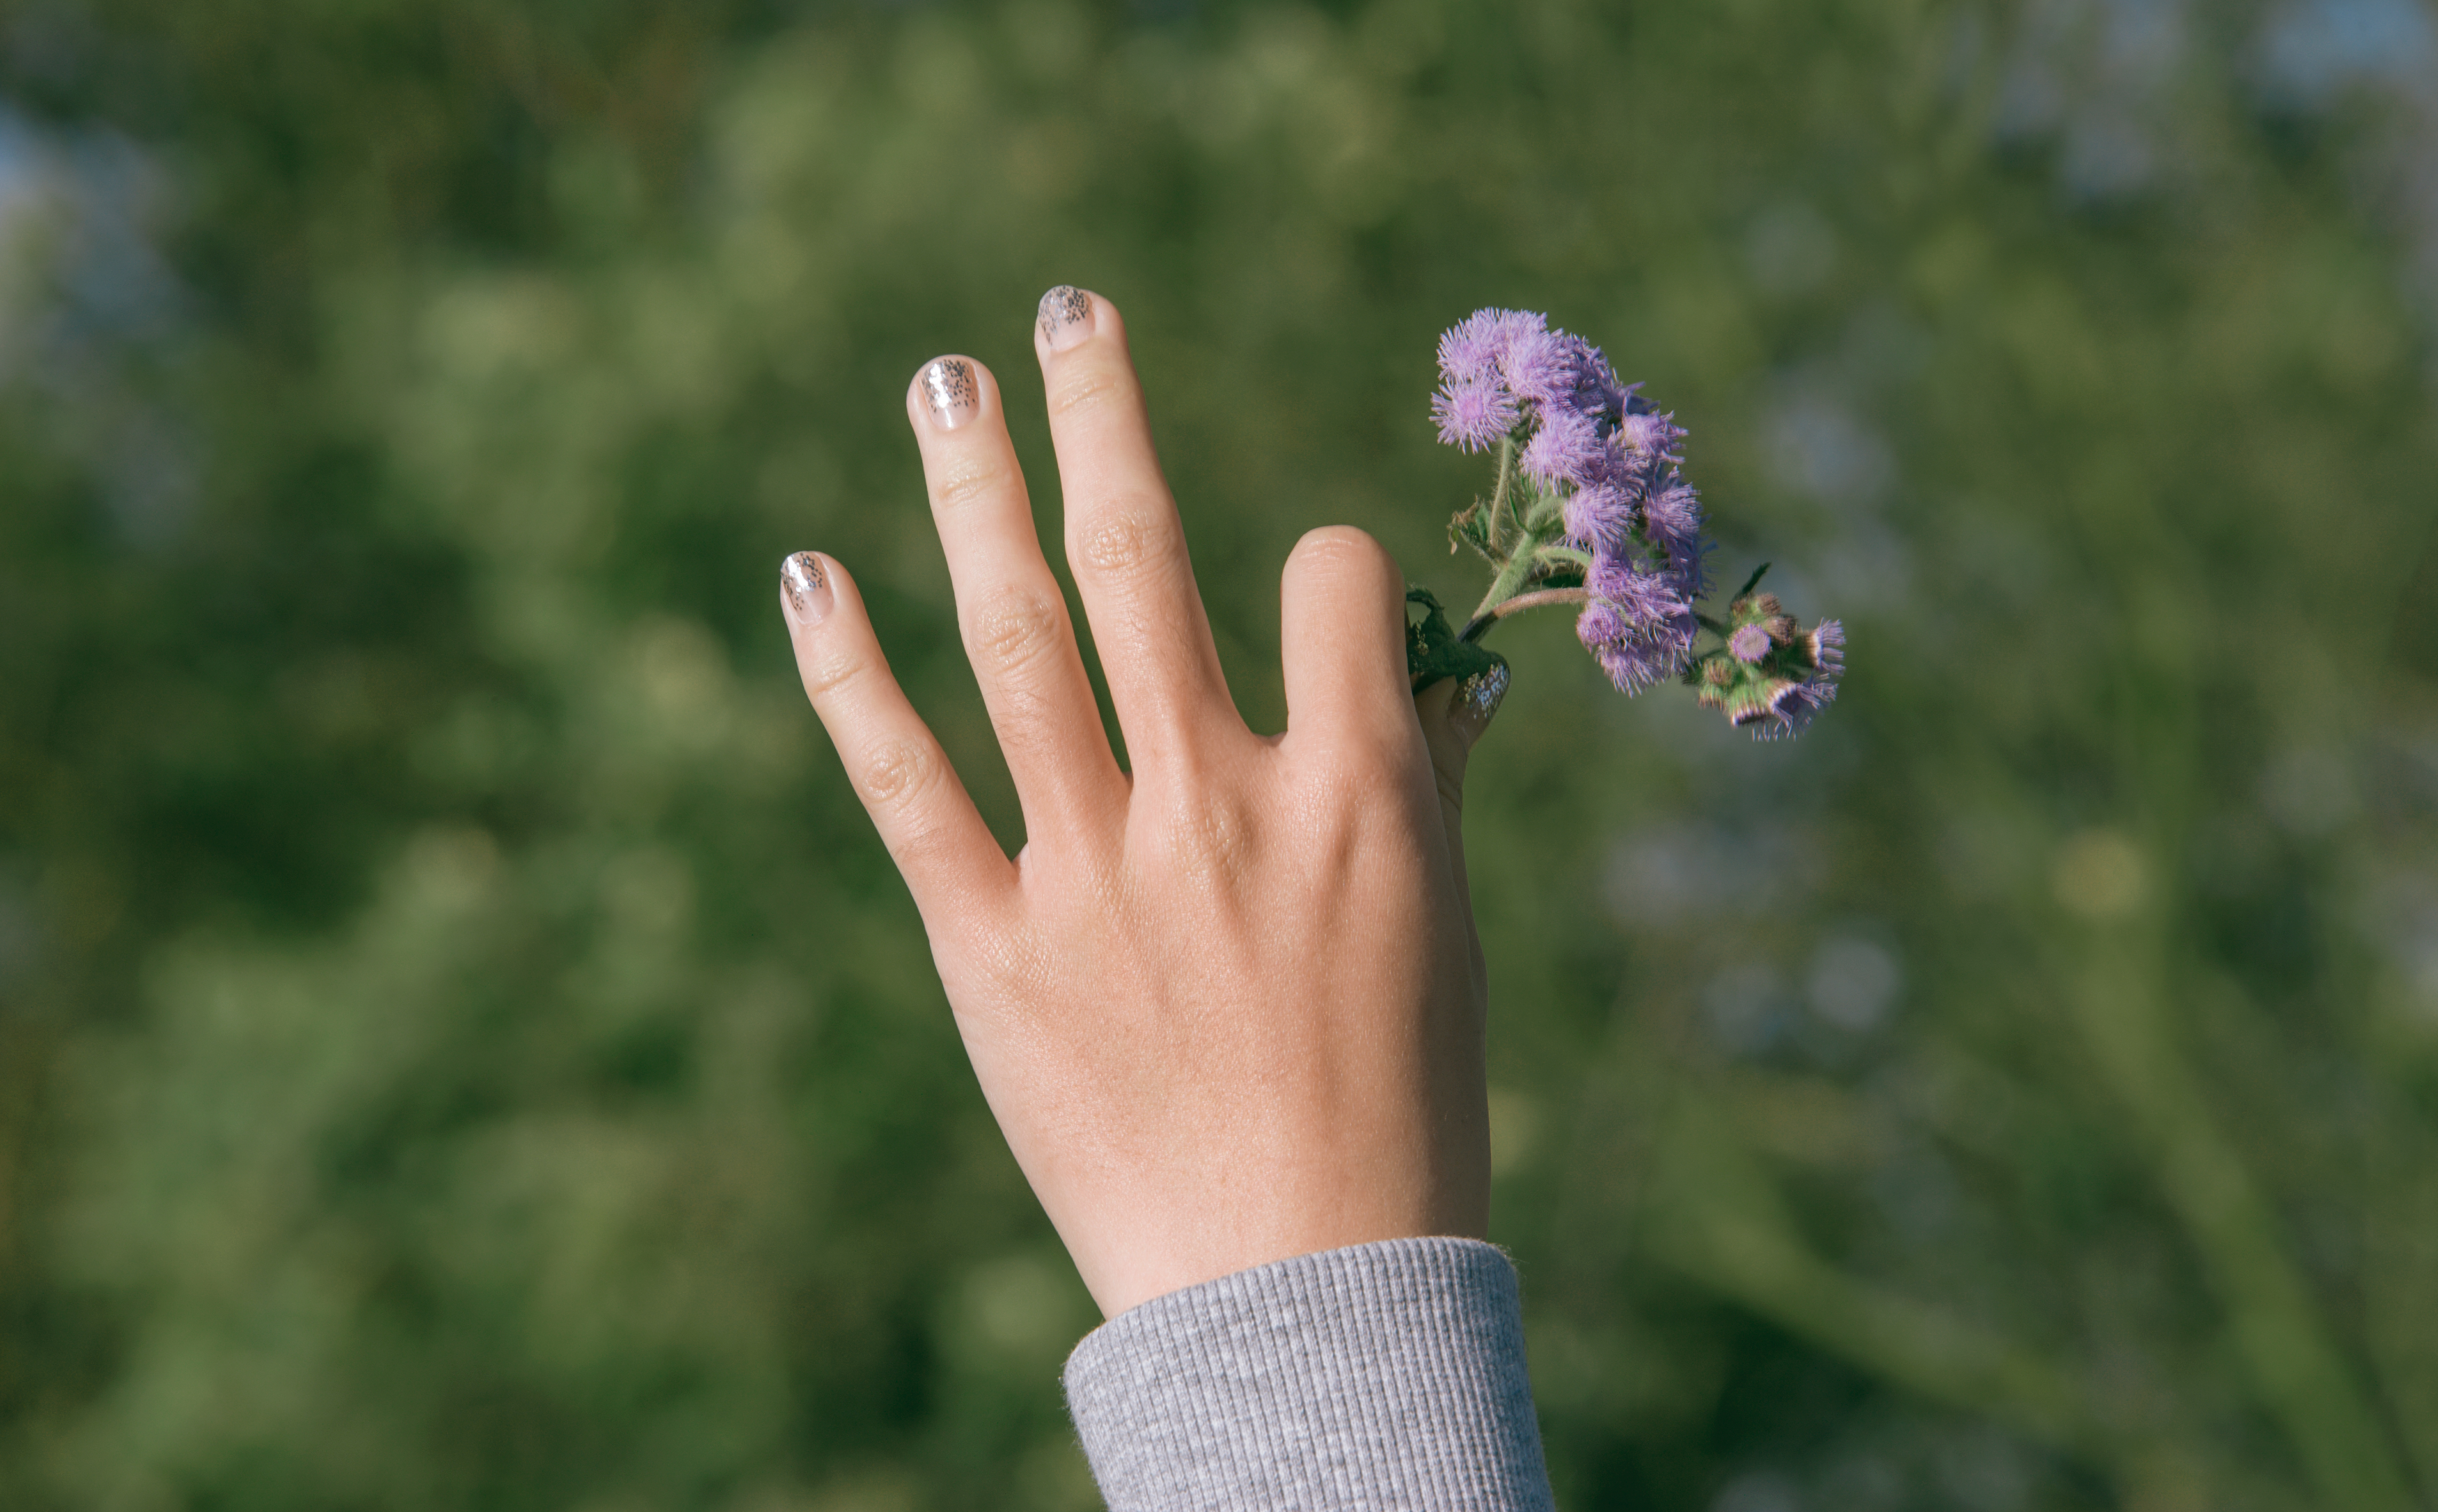
flower, landscape, natural, lavender, purple, hand, flora, plant, finger, grass, spring